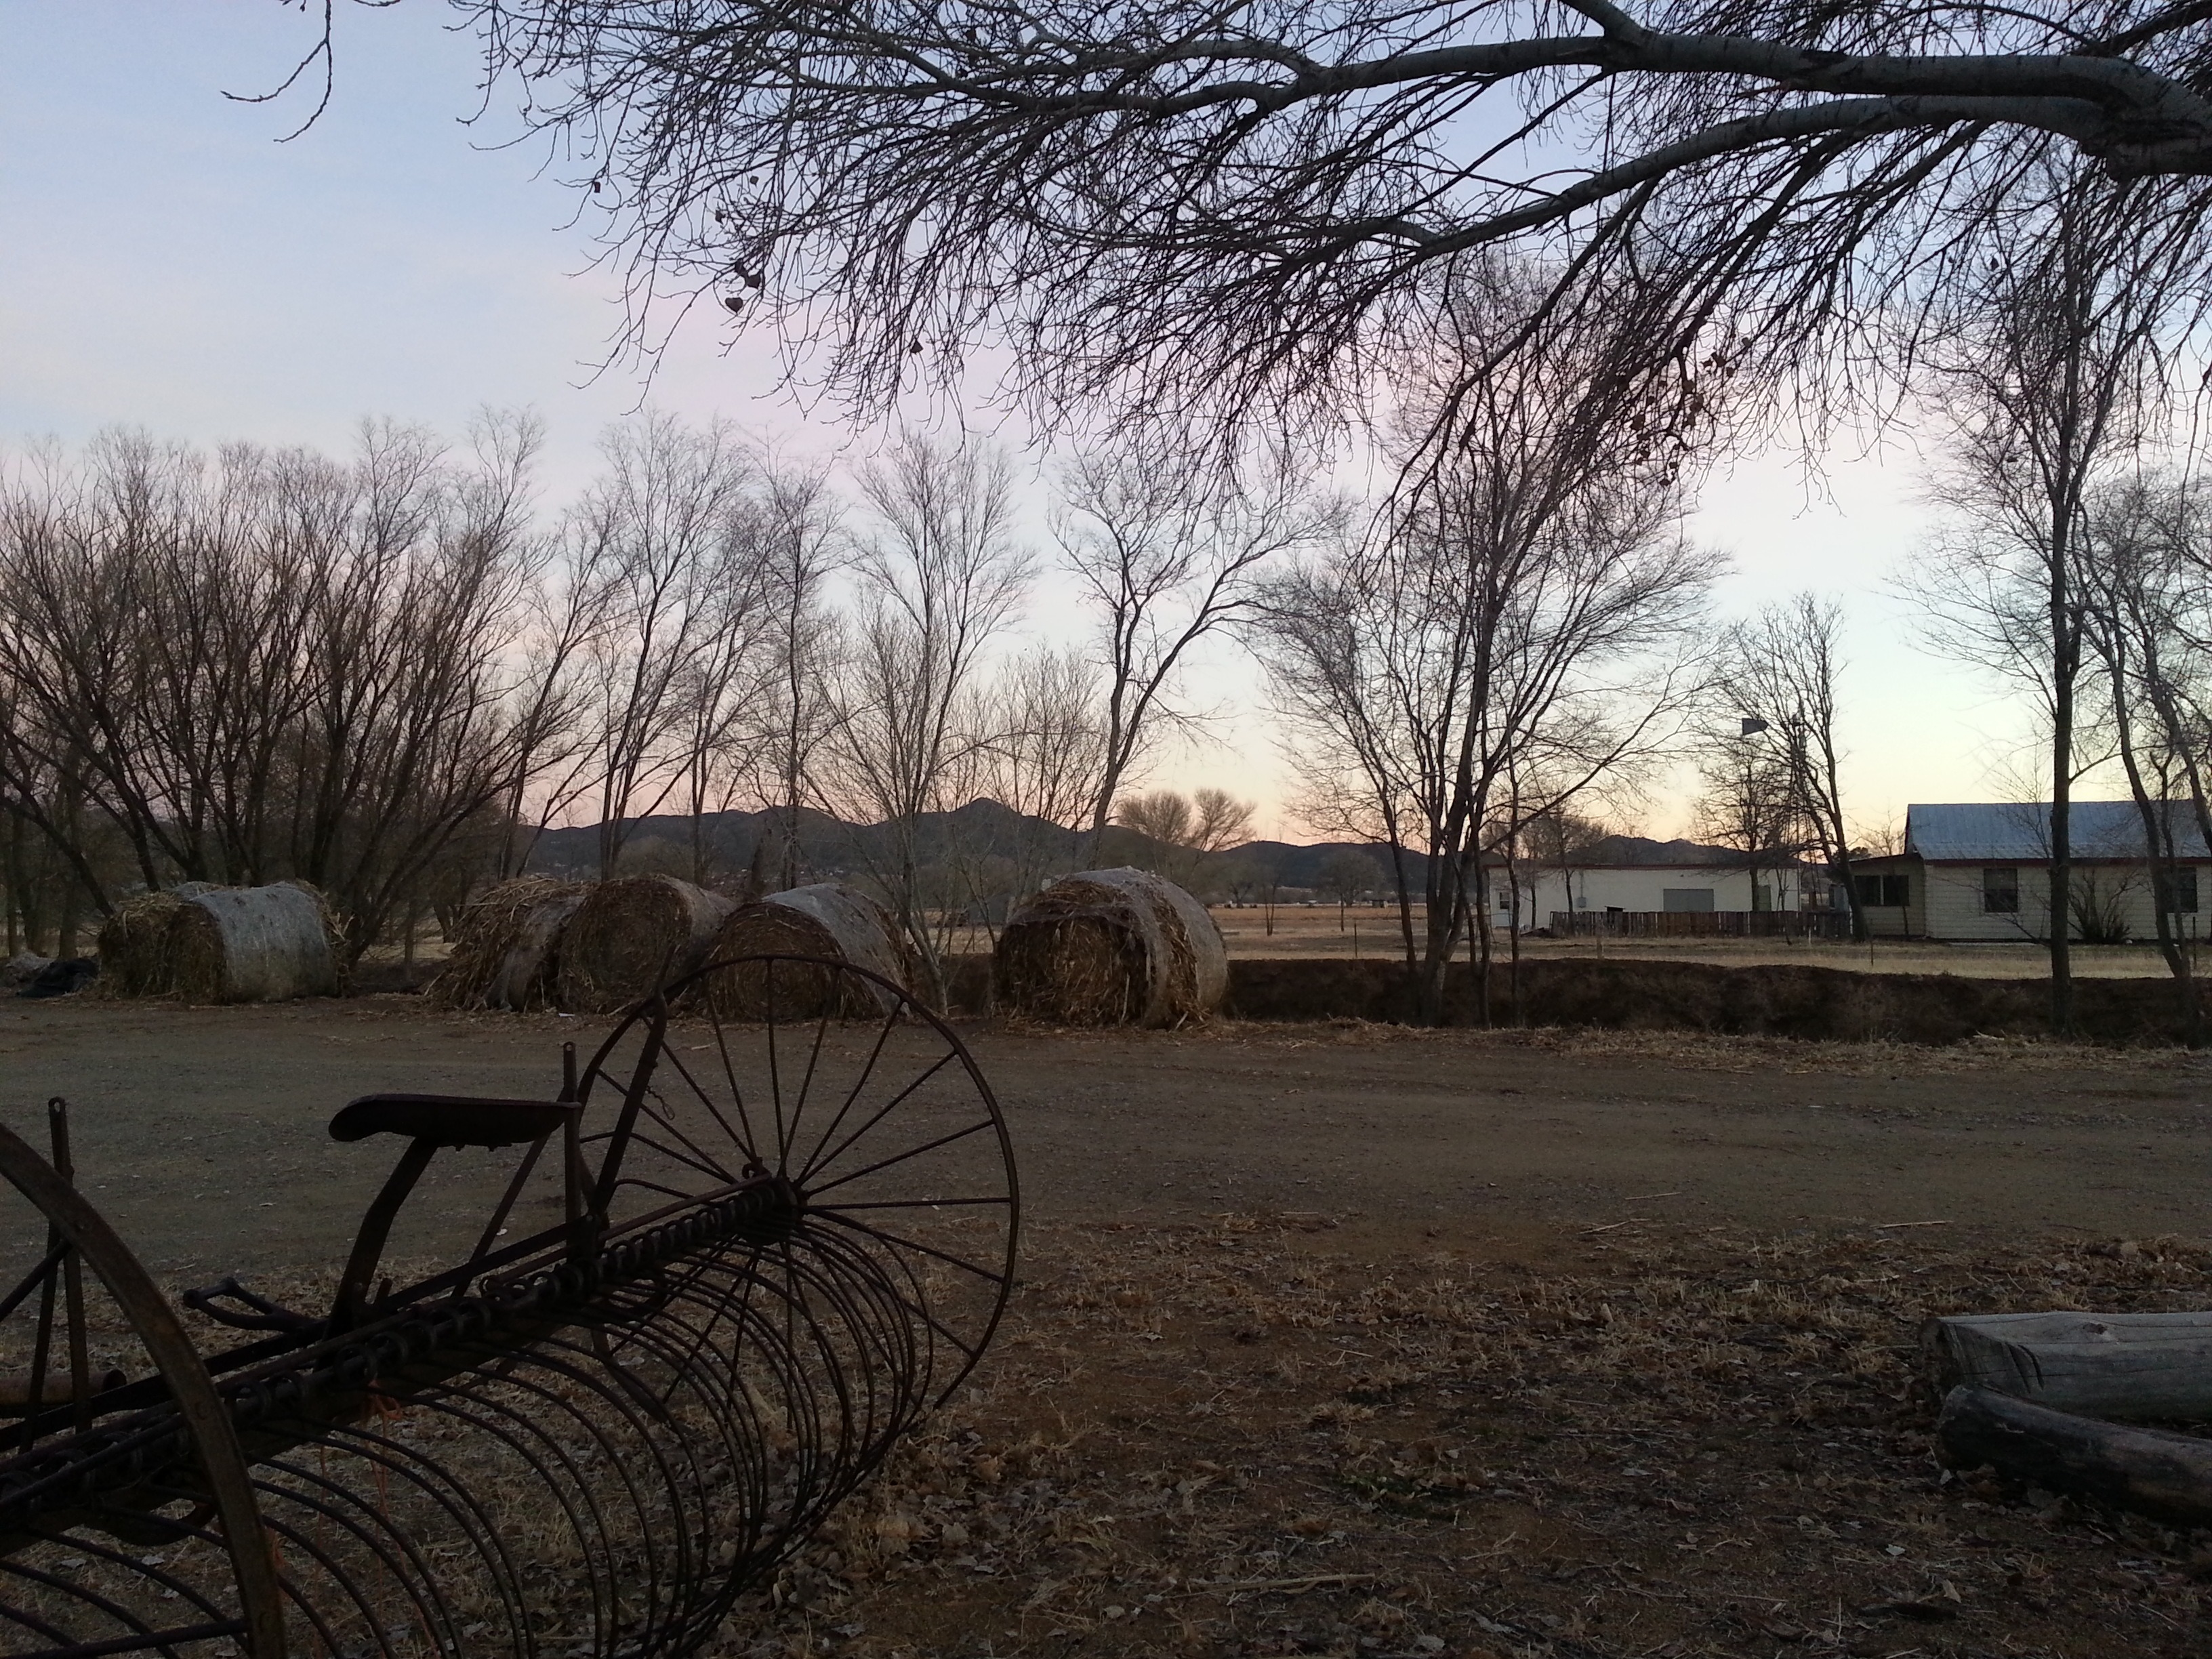
landscape, tree, winter, sky, hay, tractor, farm, prairie, morning, barn, country, evening, rural, equipment, ranch, arizona, trees, fields, bales, rural area, prescott, reaping machine